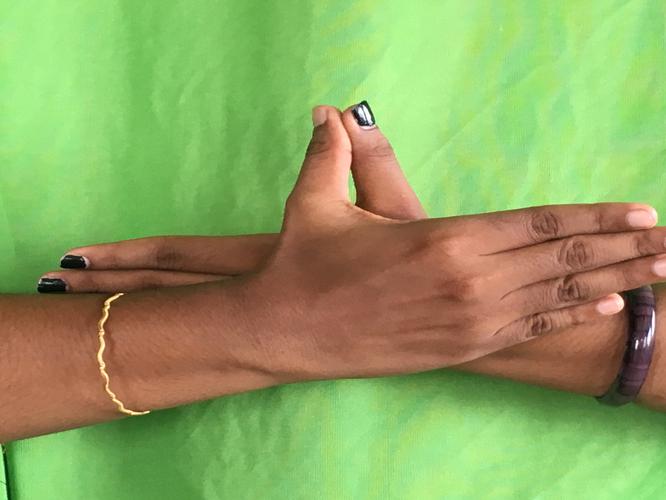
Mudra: Garuda
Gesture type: double_hand